Tension grid

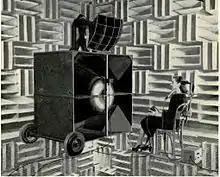
A tension grid forming the floor of an AT&T anechoic chamber

Originally developed for use as a floor in anechoic chambers, this style of catwalk is popular in new and remodeled theatres due to the flexibility it provides. Use of a tension grid does not require working off of edges as a traditional catwalk does, as lights are over the walking surface, not next to it. As a result, many consider tension grids safer in terms of risk of falling.